Eurasian harvest mouse

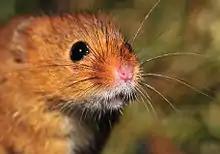
Portrait

The harvest mouse ranges from long, and its tail from long; it weighs from , or about half the weight of the house mouse ("Mus musculus"). Its eyes and ears are relatively large. It has a small nose, with short, stubble-like whiskers, and thick, soft fur, somewhat thicker in winter than in summer.